Assassin's Creed

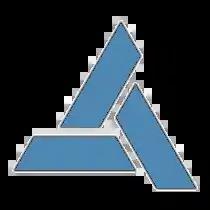
The logo of the fictional Abstergo Industries, whose slogan is "We change the world. Every day, in a hundred different ways."

The "Assassin's Creed" games primarily revolve around the rivalry and conflict between two ancient secret societies: the Order of Assassins, who represent freedom, and the Knights Templar, who represent order. Versions of these societies have existed for centuries, with the Assassins seeking to stop the Templars from gaining control of the Pieces of Eden, artifacts that can override free will to control people's minds.